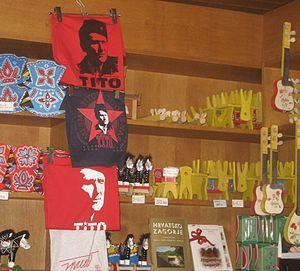
La yougo-nostalgie est un phénomène psychologique et culturel peu étudié existant parmi les citoyens de l'ancienne République fédérative socialiste de Yougoslavie. Alors que ses aspects anthropologiques et sociologiques n'ont pas été clairement identifiés, le terme et l'épithète correspondant « yougo-nostalgique », est couramment utilisé par les personnes dans la région de deux manières distinctes: en tant que moyen descriptif positif, ainsi qu'en tant que terme péjoratif.